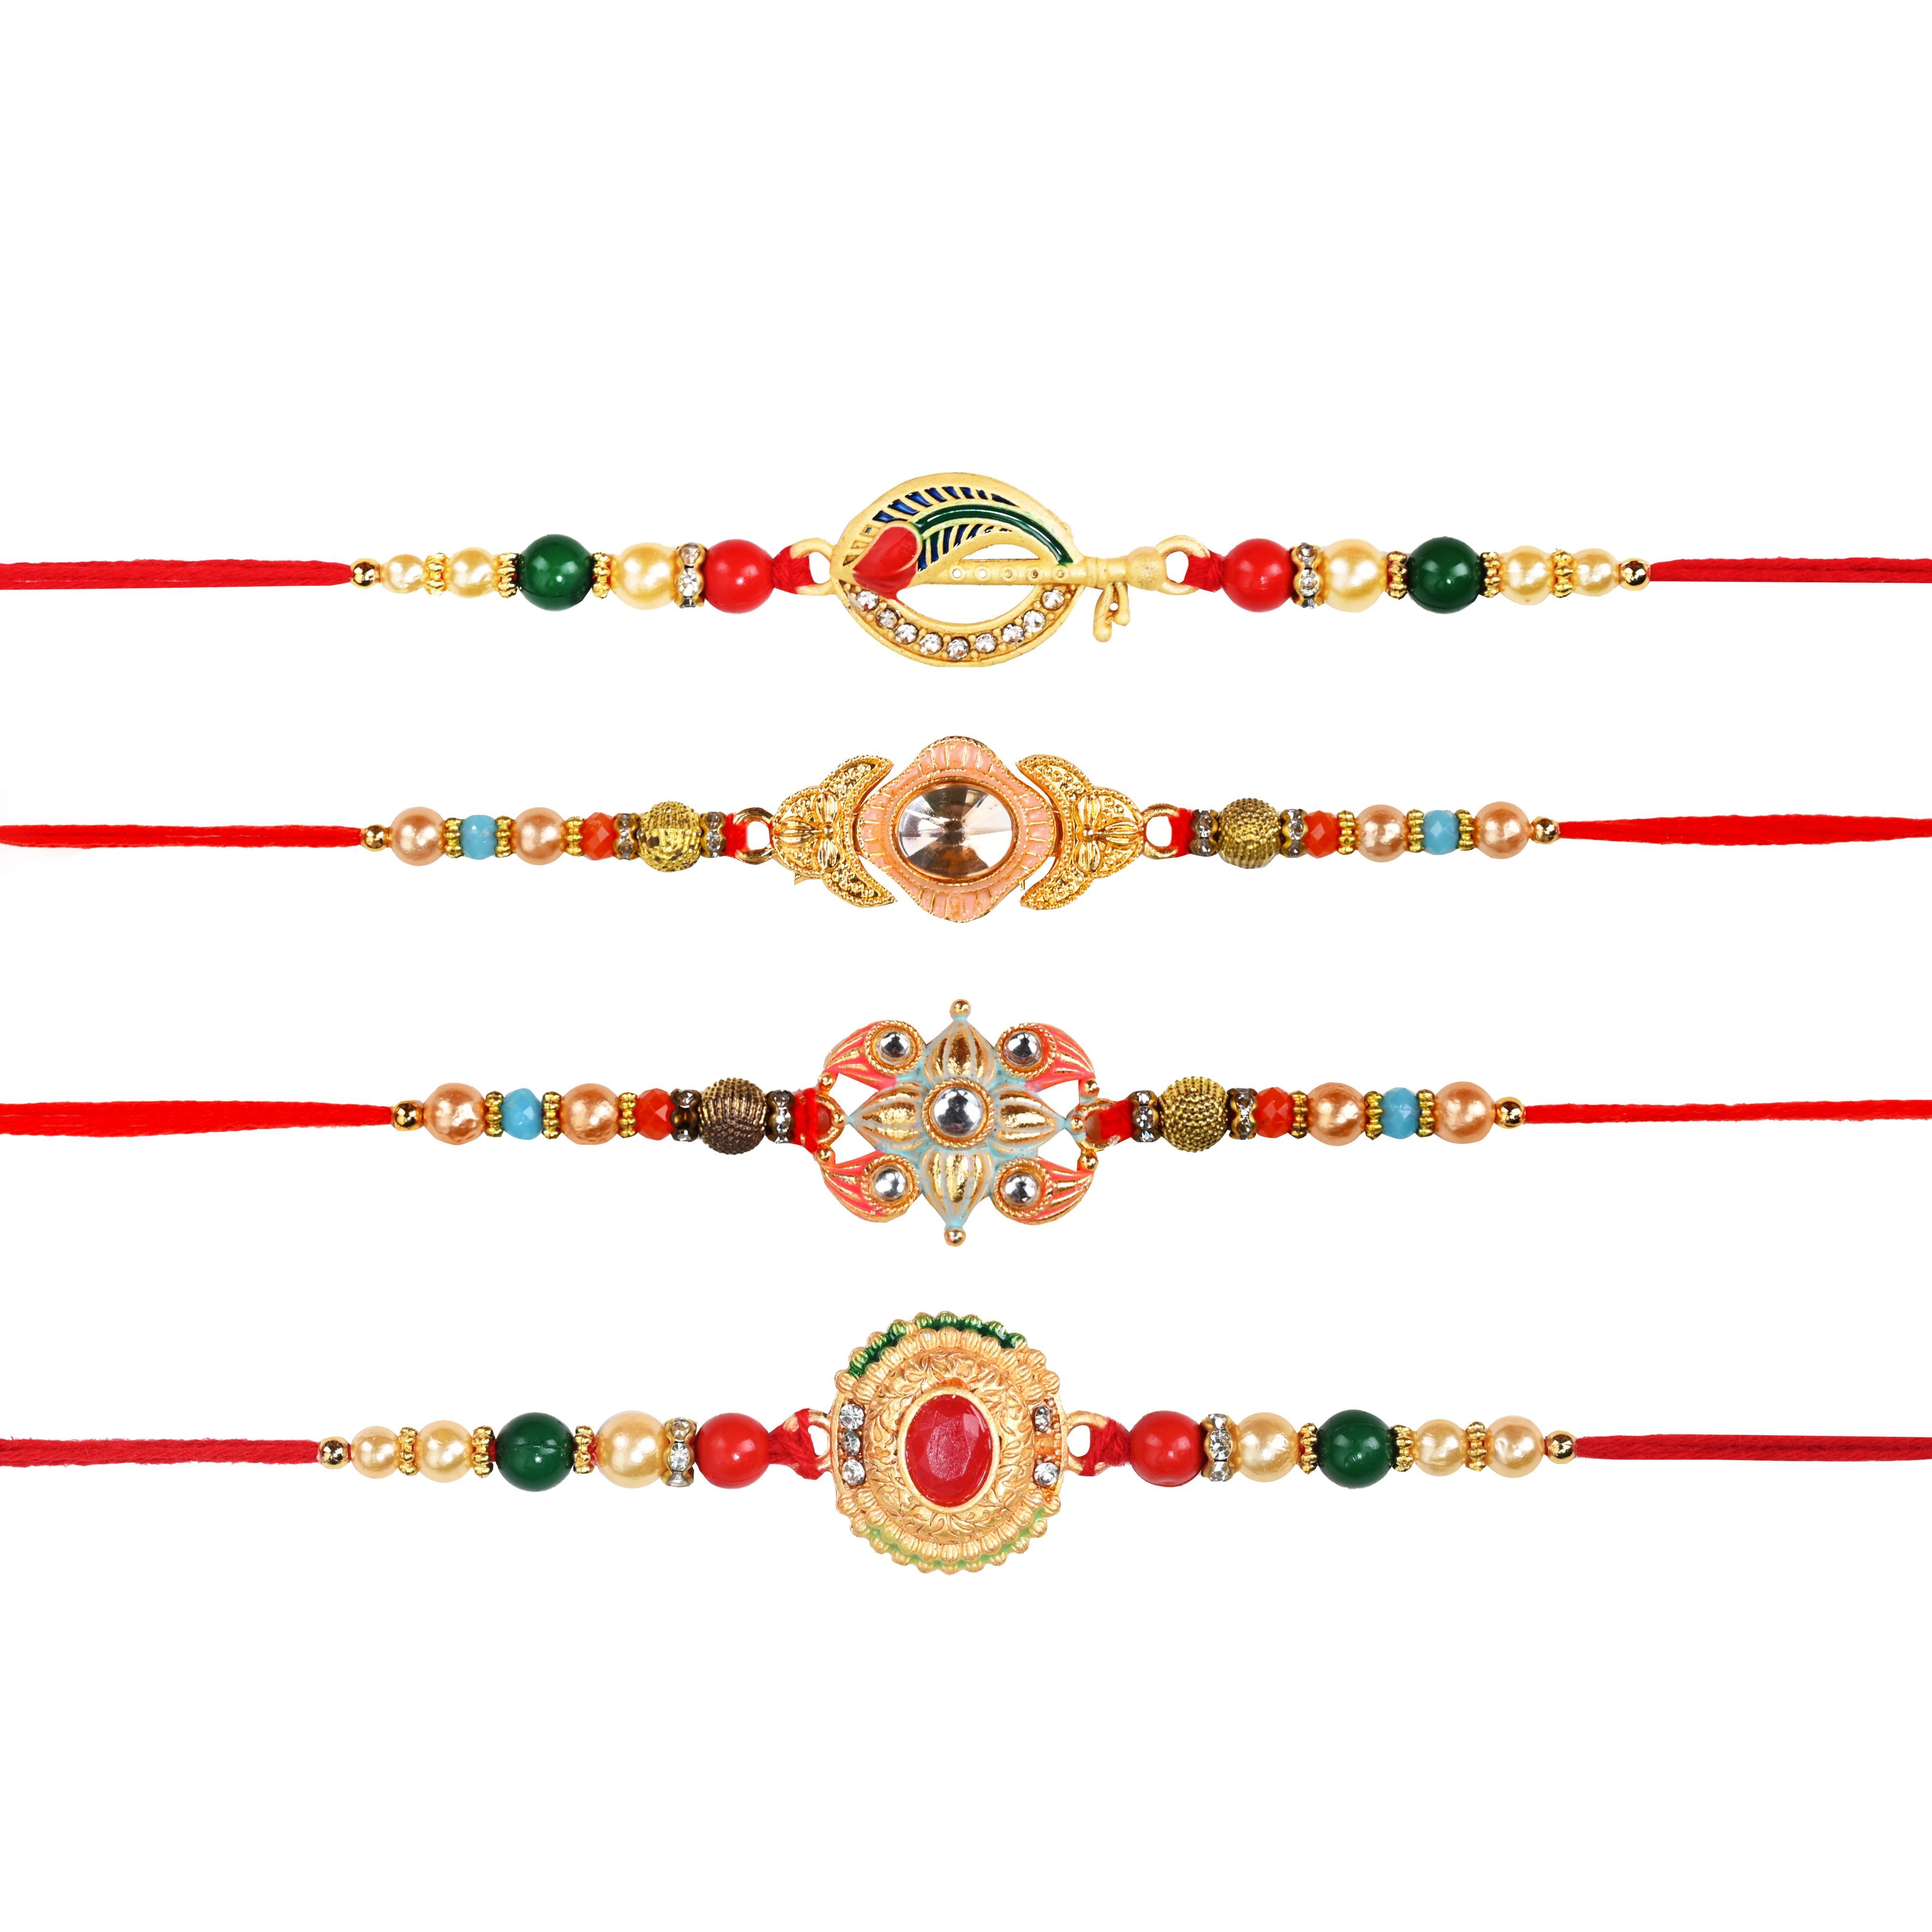
 The Stone Aisle Premium Beautiful Designer Set of 4 Rakhi for Brother, Sister and kids
Type: Rakhis
Brand: The Stone Aisle
Price: Rs. 449
Celebrate the eternal bond of love and protection with Divine Bond Rakhi Collection. Our exquisite range of Rakhis is handcrafted with precision and love, making every piece a perfect symbol of the sacred bond between siblings.Celebrate the eternal bond of love and protection with Divine Bond Rakhi Collection. Our exquisite range of Rakhis is handcrafted with precision and love, making every piece a perfect symbol of the sacred bond between siblings.Celebrate the eternal bond of love and protection with Divine Bond Rakhi Collection. Our exquisite range of Rakhis is handcrafted with precision and love, making every piece a perfect symbol of the sacred bond between siblings.Celebrate the eternal bond of love and protection with Divine Bond Rakhi Collection. Our exquisite range of Rakhis is handcrafted with precision and love, making every piece a perfect symbol of the sacred bond between siblings. Celebrate the eternal bond of love and protection with Divine Bond Rakhi Collection. Our exquisite range of Rakhis is handcrafted with precision and love, making every piece a perfect symbol of the sacred bond between siblings.
Features: Premium Quality Materials: Each Rakhi is made using high-quality materials like silk threads, beads, stones, and embellishments, ensuring durability and elegance.,Handcrafted with Love: Our Rakhis are meticulously handcrafted by skilled artisans, blending traditional designs with modern aesthetics.,Variety of Designs: From classic traditional patterns to trendy contemporary styles, our collection caters to all tastes and preferences.,Eco-Friendly Packaging: We are committed to sustainability. Our Rakhis come in eco-friendly packaging, making them a thoughtful gift for your loved ones and the environment.,Perfect for All Ages: Whether it's for your little brother, elder sibling, or cousin, we have designs that suit all age groups and personalities.